Orangutan

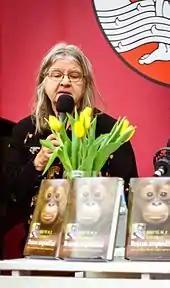
Orangutan researcher Birutė Galdikas presenting her book about the apes

Orangutans build nests specialised for either day or night use. These are carefully constructed; young orangutans learn from observing their mother's nest-building behaviour. In fact, nest-building allows young orangutans to become less dependent on their mother. From six months of age onwards, orangutans practise nest-building and gain proficiency by the time they are three years old.